Drug paraphernalia

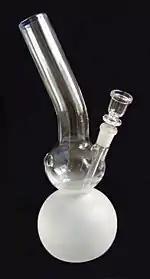
Bongs are an example of user-specific paraphernalia, in this case for the use of cannabis.

A bong (also known as a water pipe) is a filtration device generally used for smoking cannabis, tobacco, or other herbal substances.